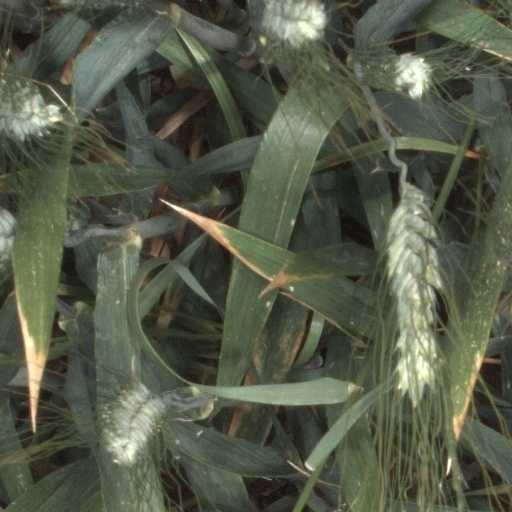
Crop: wheat